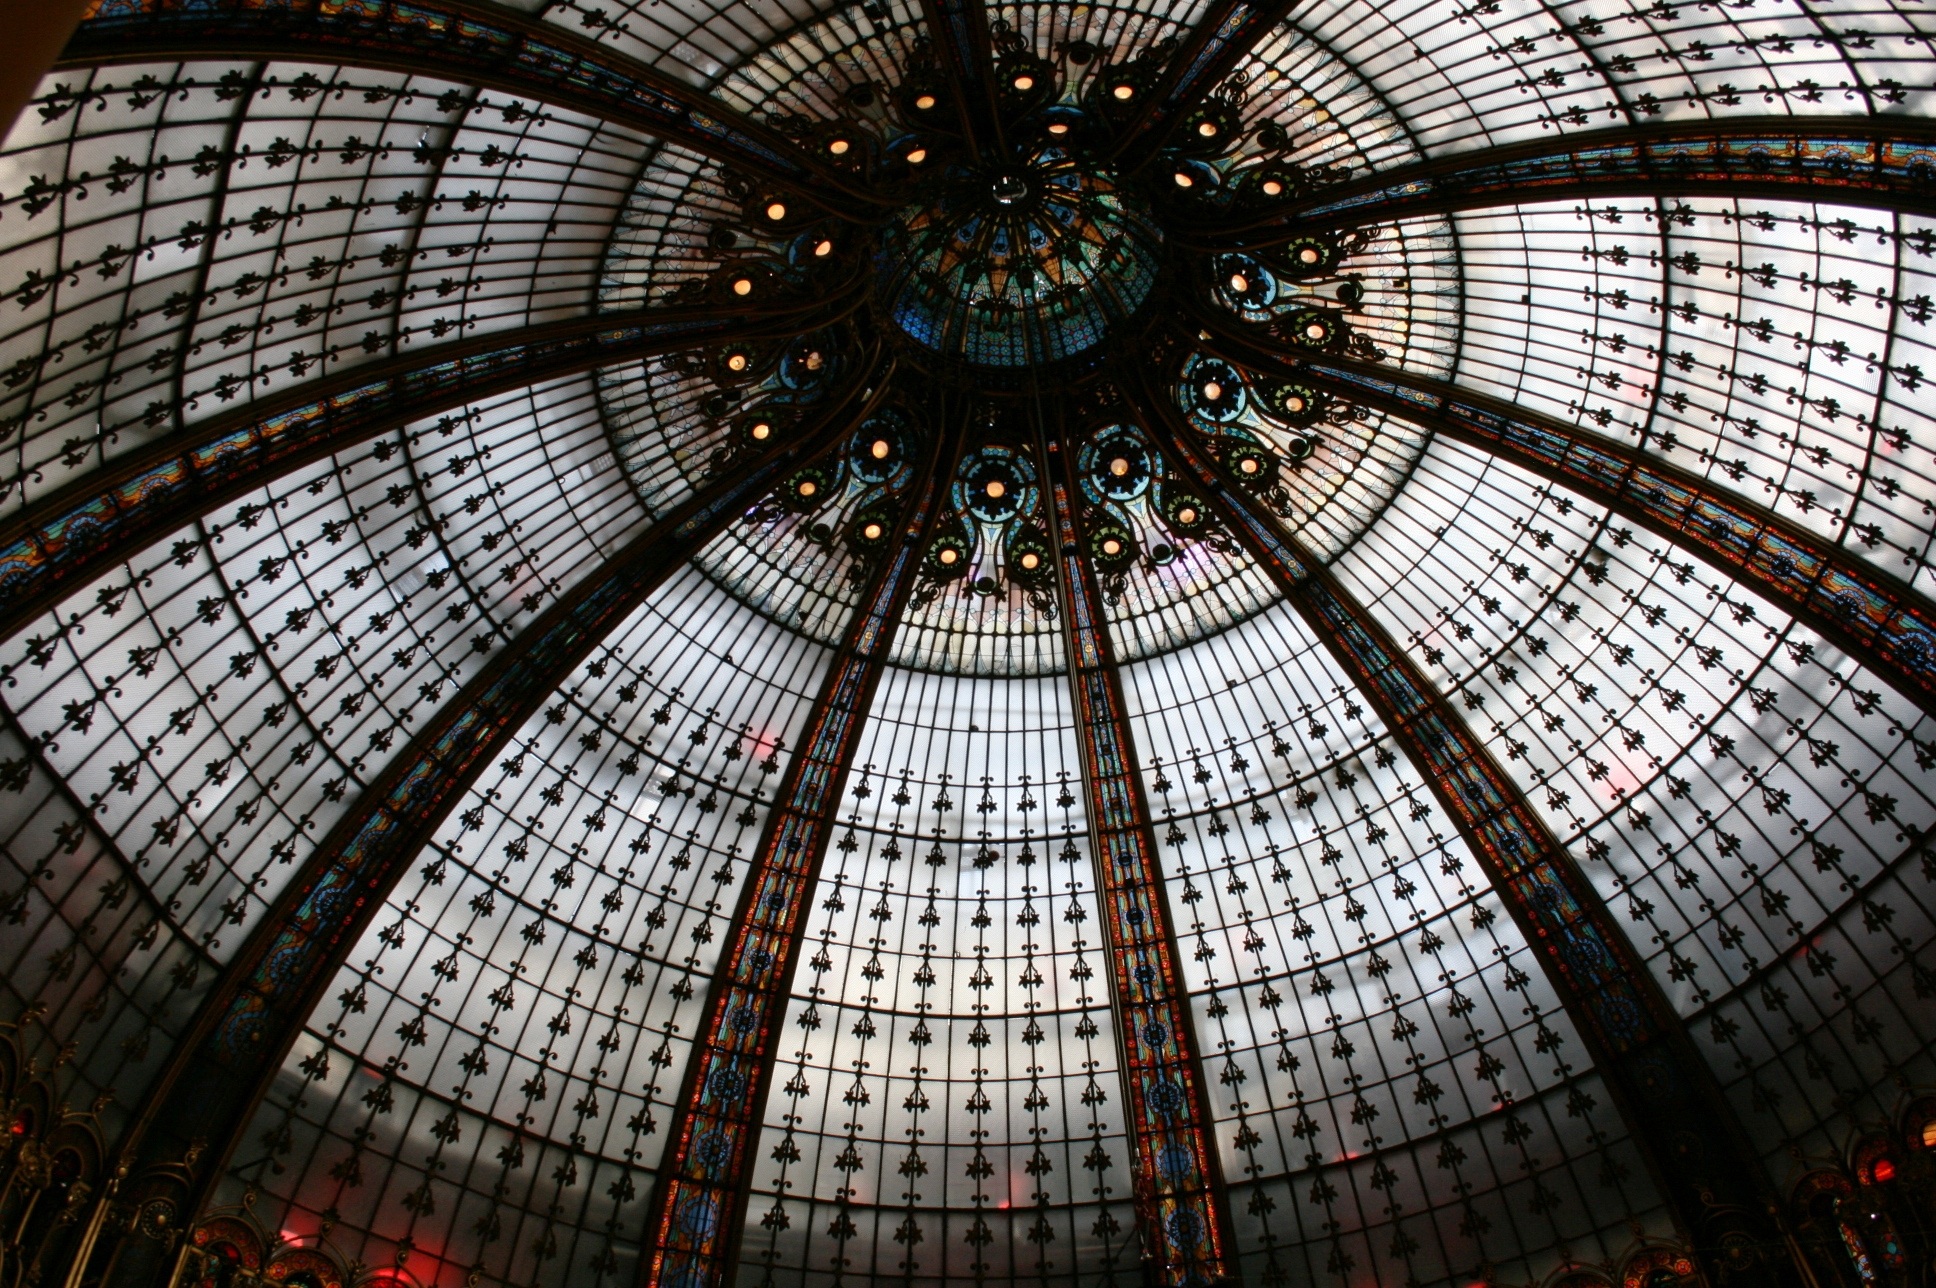
window, glass, paris, circle, art, symmetry, dome, lafayette, urban area, lafayette galleries